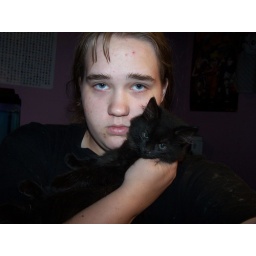
You can hardly see her against my black shirt